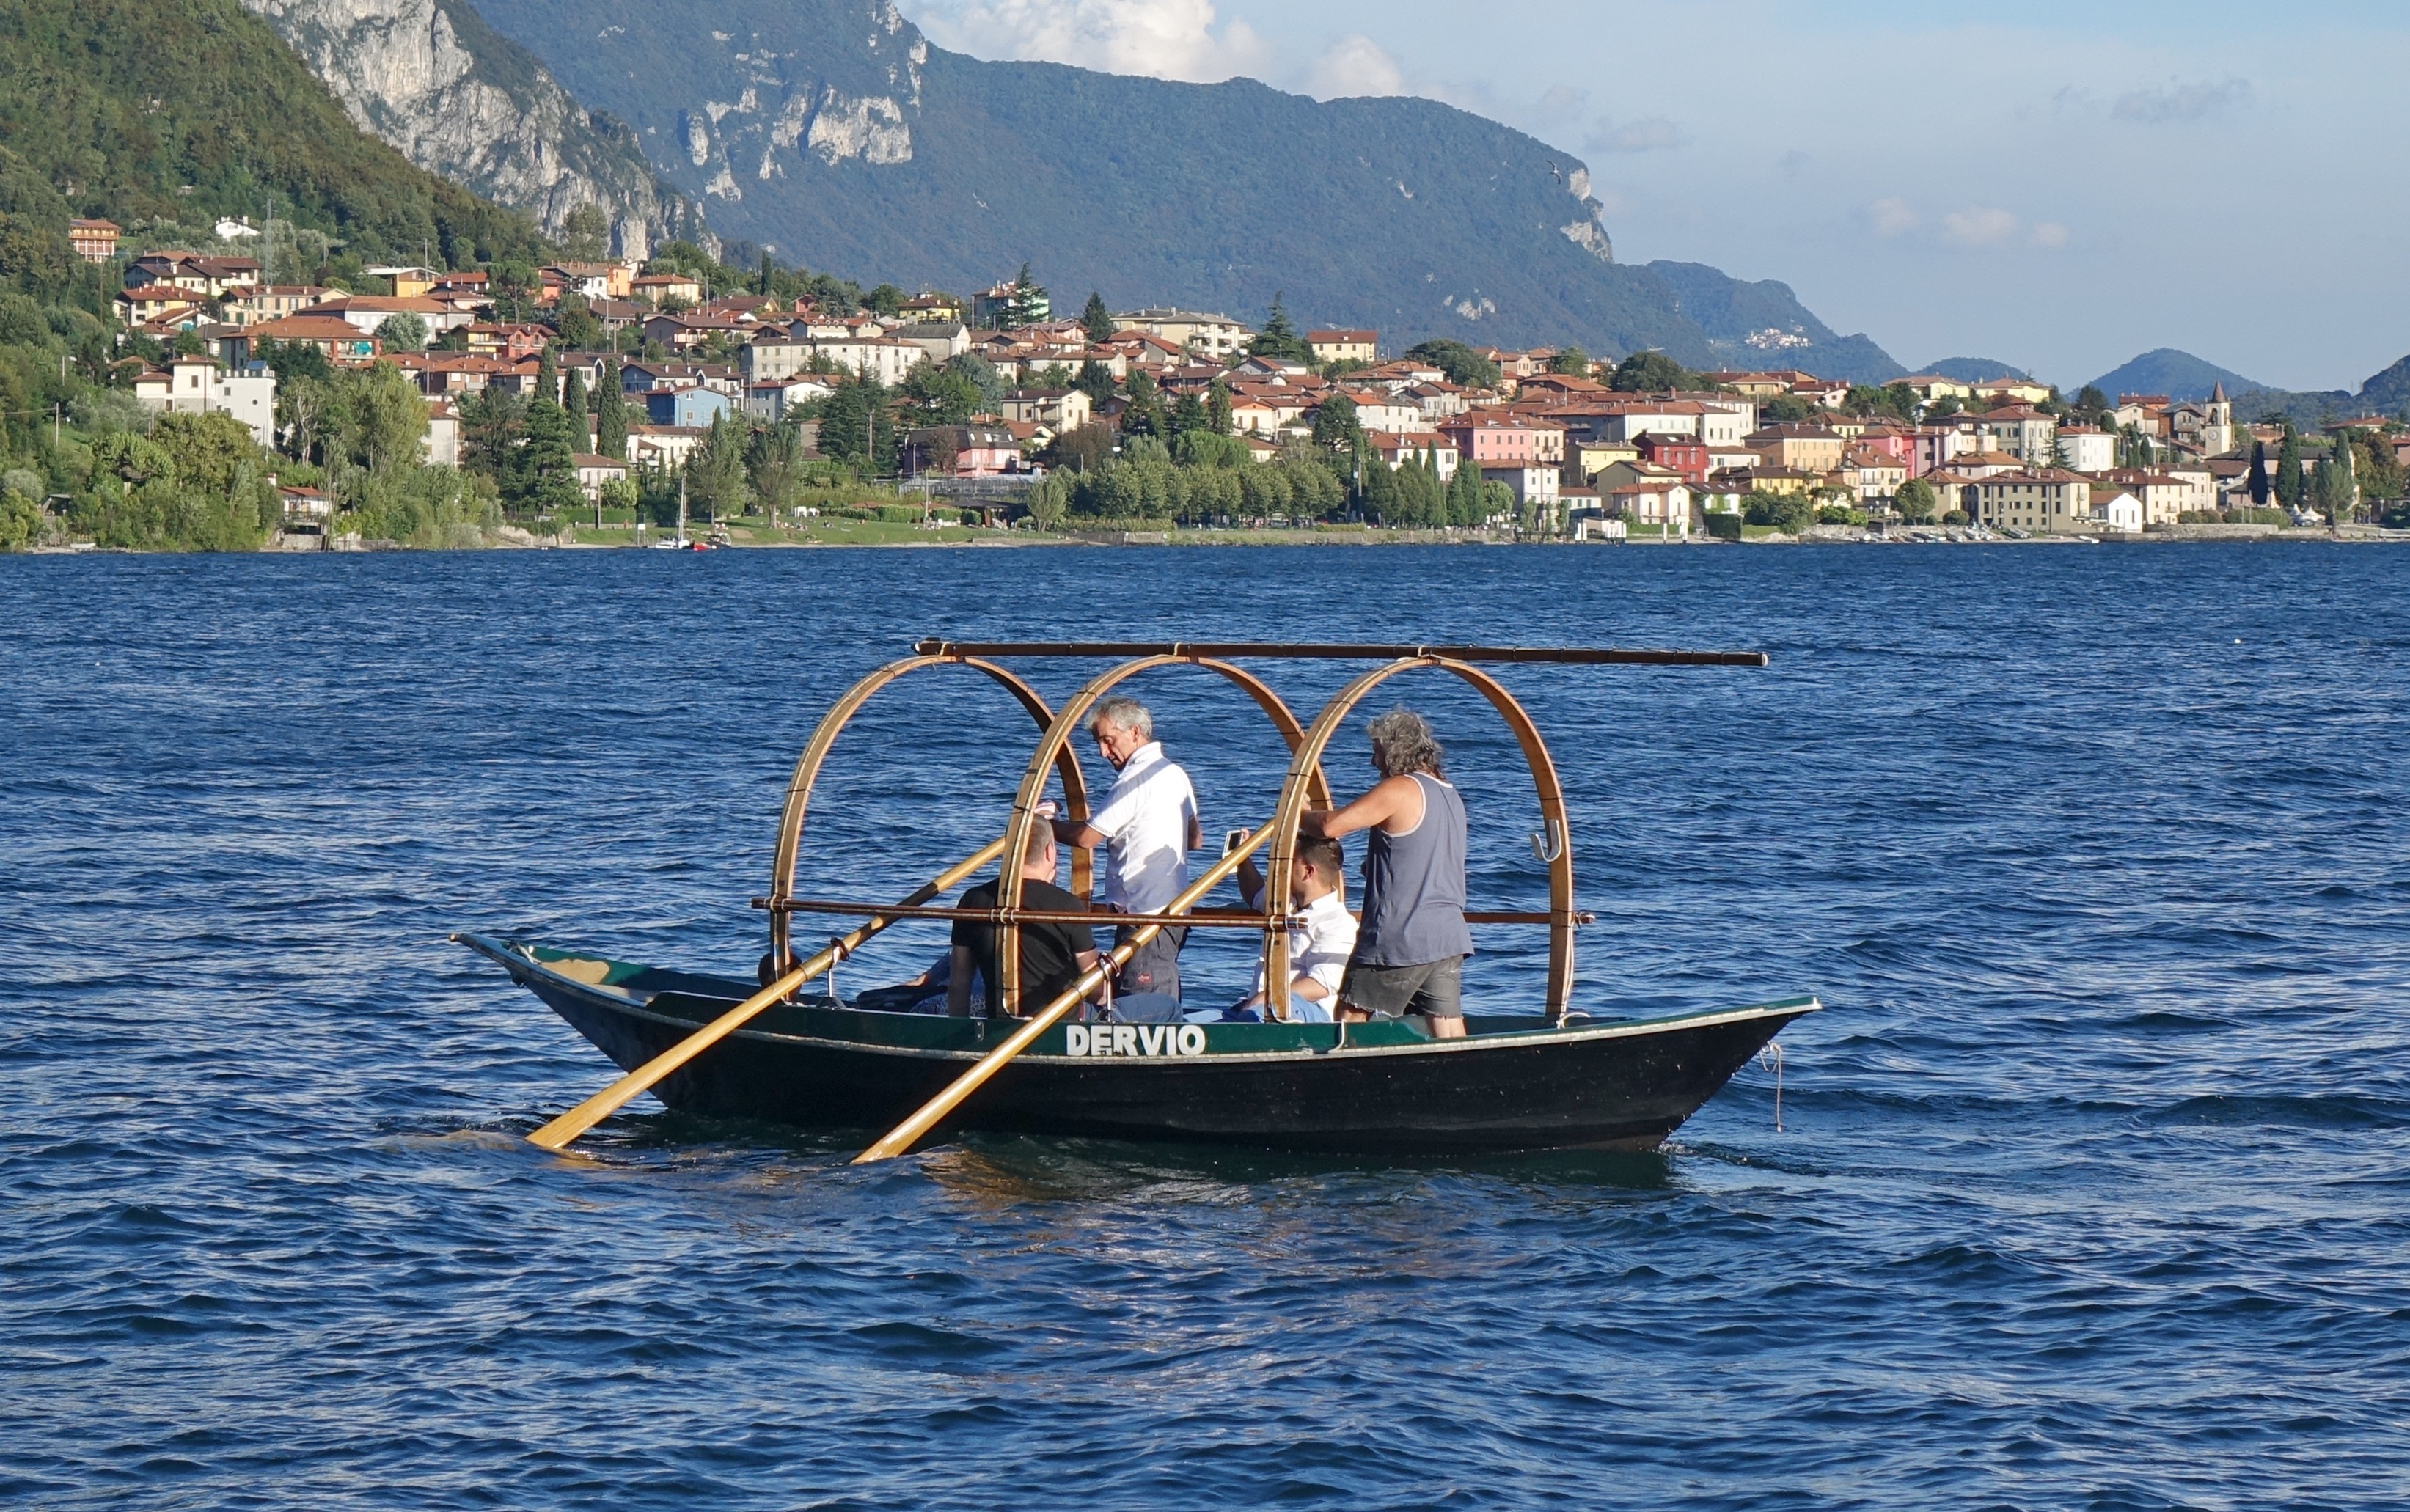
sea, coast, water, boat, lake, vehicle, sailing, bay, italy, blue, boating, boats, watercraft, lake como, lucia, lecco, fishing vessel, long tail boat, skiff, watercraft rowing, boat lake